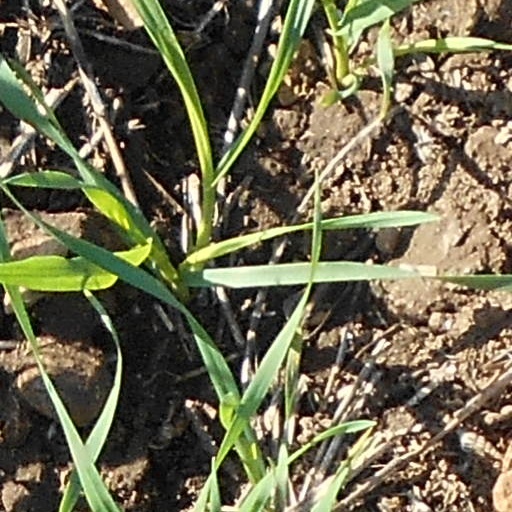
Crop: wheat